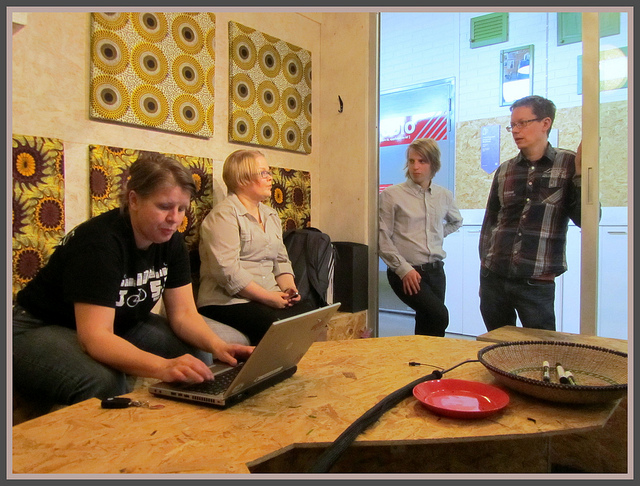
user: Given an image and a question. Answer the question in a short answer. Question: What kind of relationship do these people have? Short Answer:
assistant: co worker